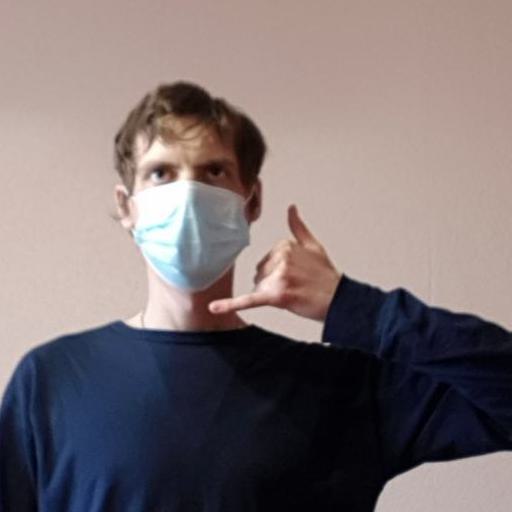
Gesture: call